Howard C. Hillegas

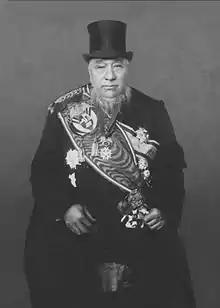
President Paul Kruger of the South African Republic at his inauguration in 1898

In 1895 Hillegas began employment as a writer for the New York World and was sent to South Africa to cover the hostilities between the Brits and the Boers. Hillegas was the first journalist to report that the fighting between Britain and the Boers had started in the Second Boer War.